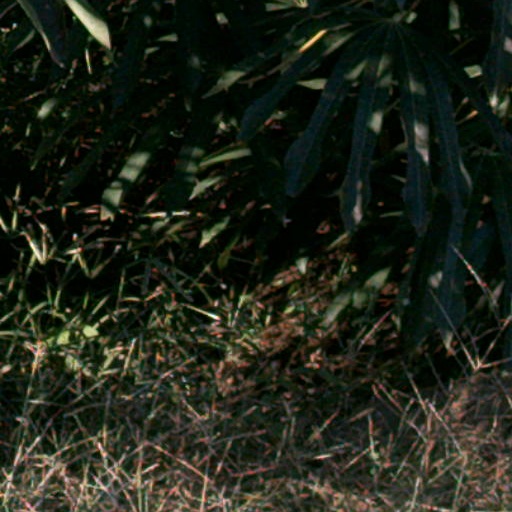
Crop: cassava